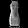
Label: Dress